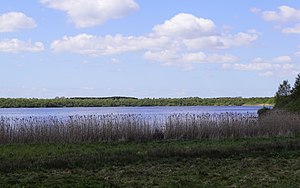
Brændegård Sø
Brændegård Sø set mod nordvest
Brændegård Sø set mod nordvest
Brændegård Sø på Fyn set mod nordvest
Brændegård Sø er Fyns næststørste sø, beliggende 3 km sydøst for Korinth og 10 km nordøst for Faaborg. Det er en lavvandet sø, der dækker et areal på 108 ha. Langs søens østbred går en lille offentlig vej.